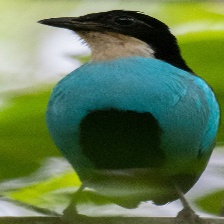
Species: AZURE BREASTED PITTA
Scientific name: PITTA STEERII